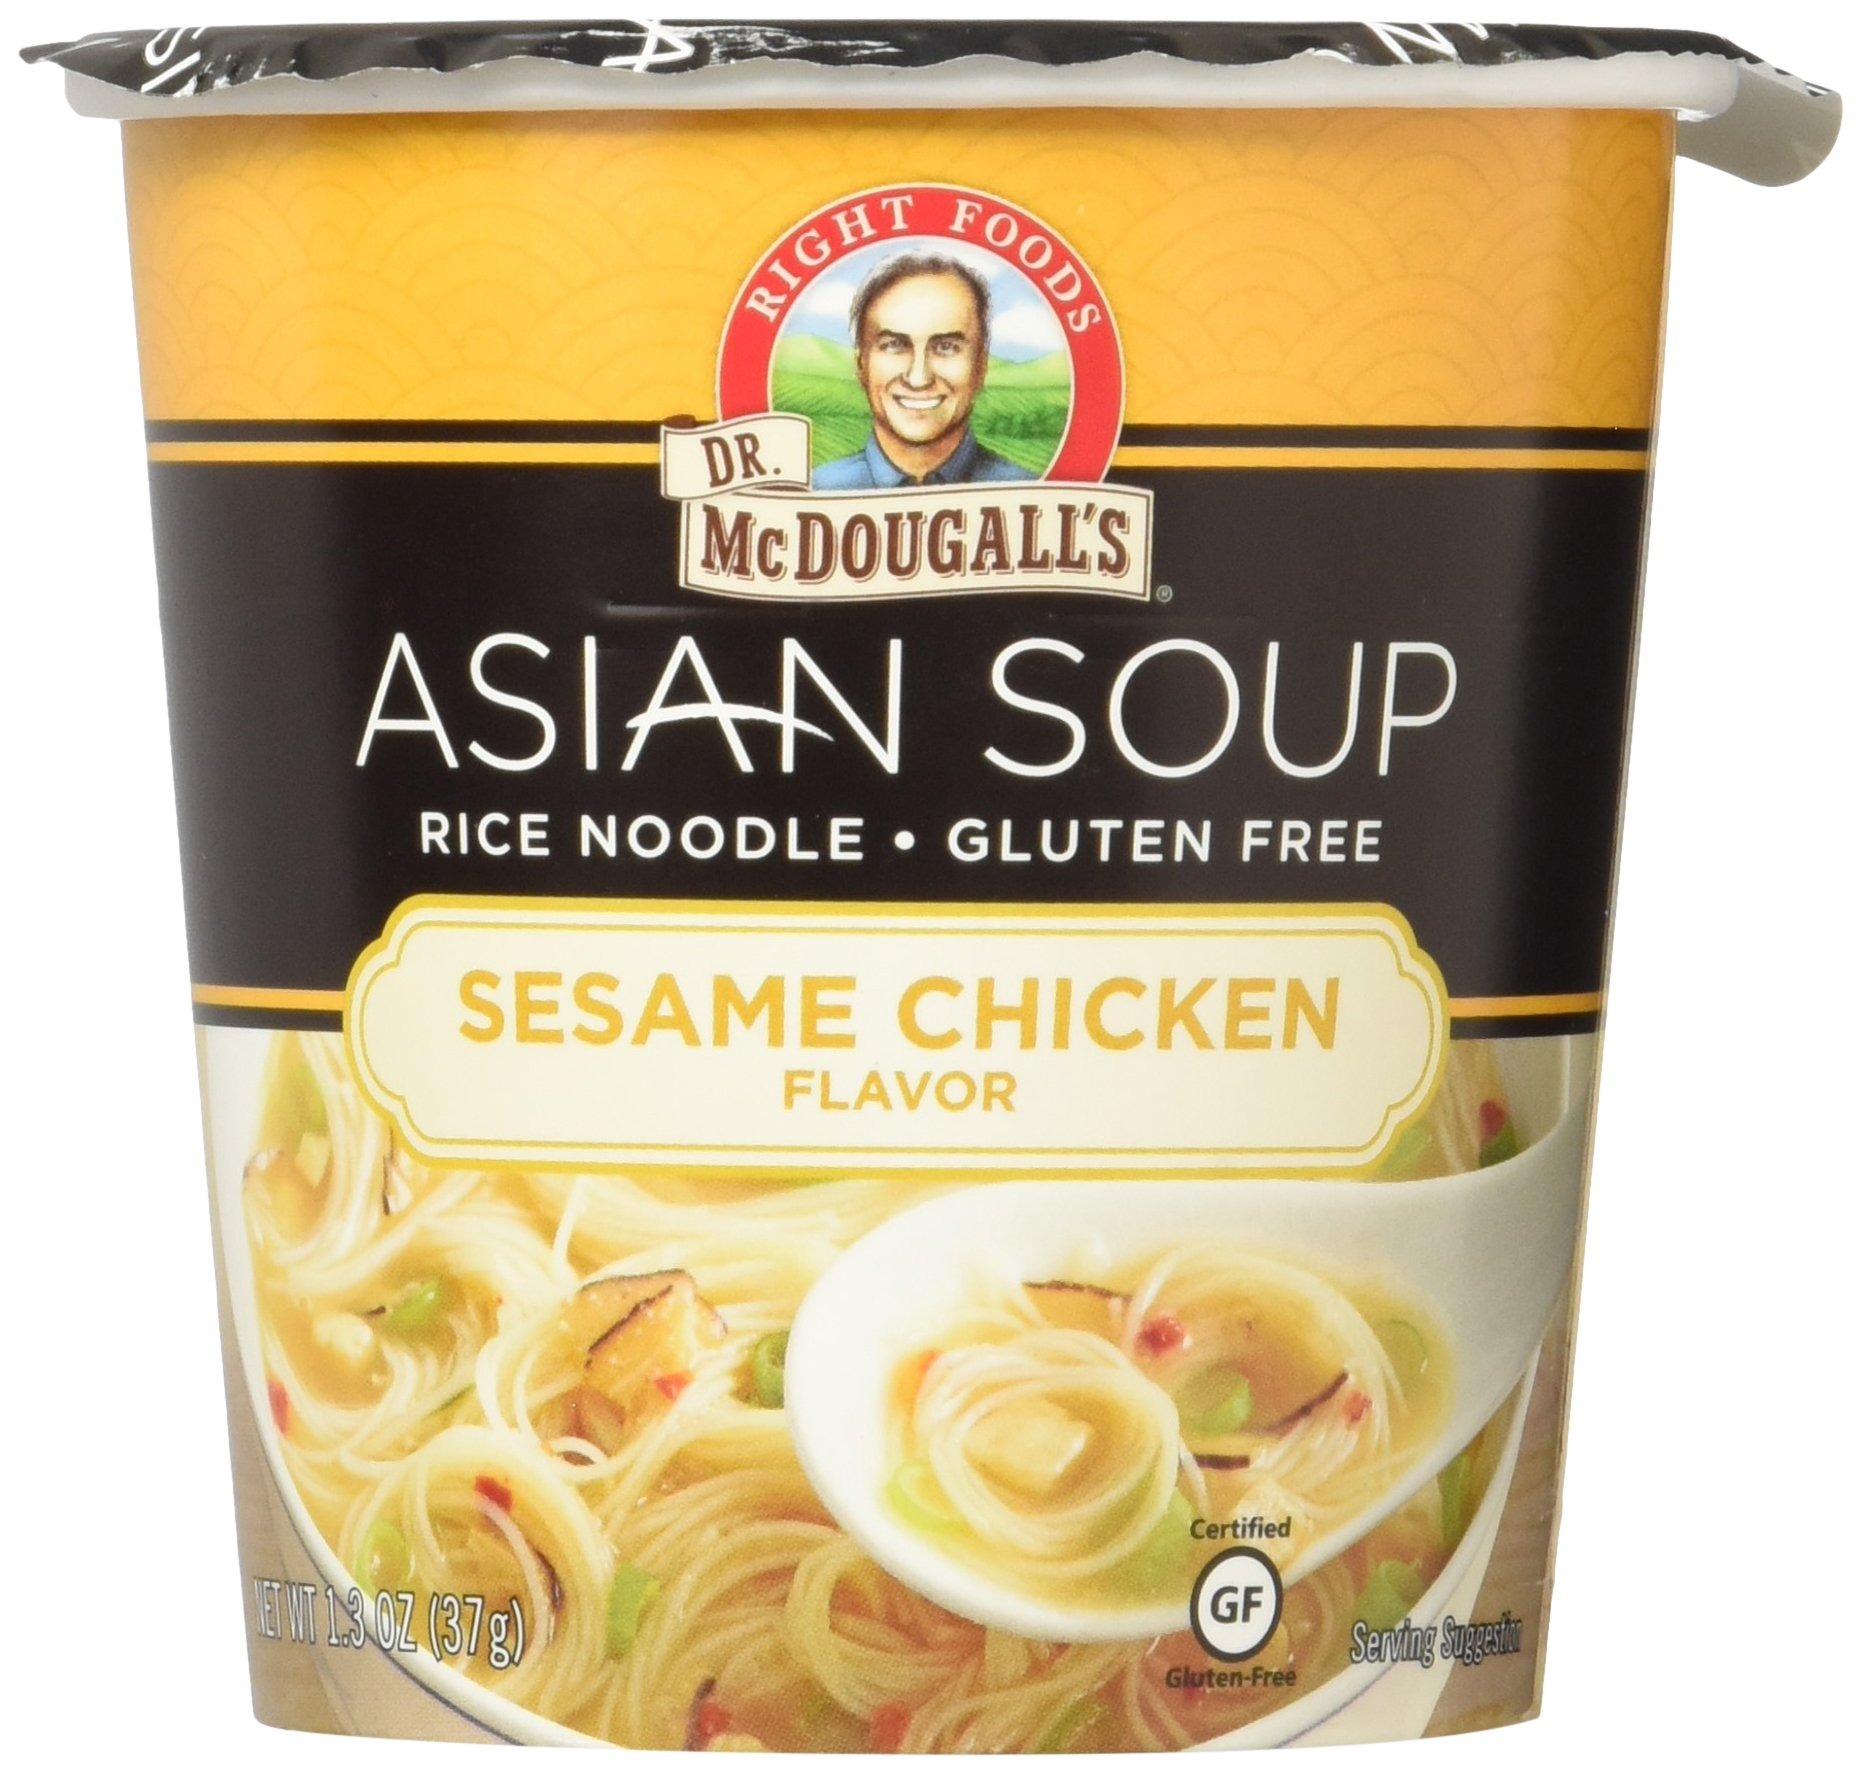
Item Name: Dr. McDougall's Sesame Chicken Rice Noodle Asian Soup - 1.3 oz - 6 Pack
Value: 7.8
Unit: Fl Oz

Price: 15.385